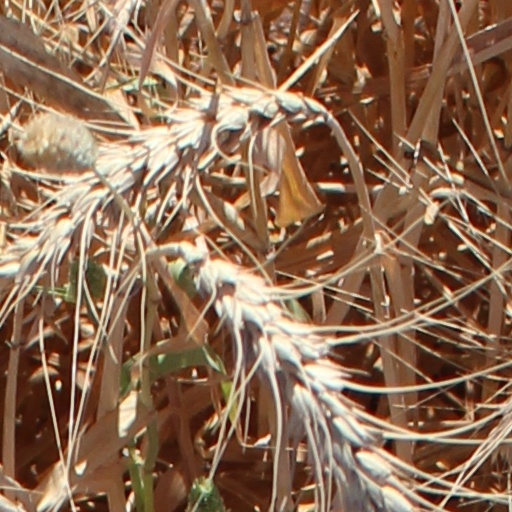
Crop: wheat